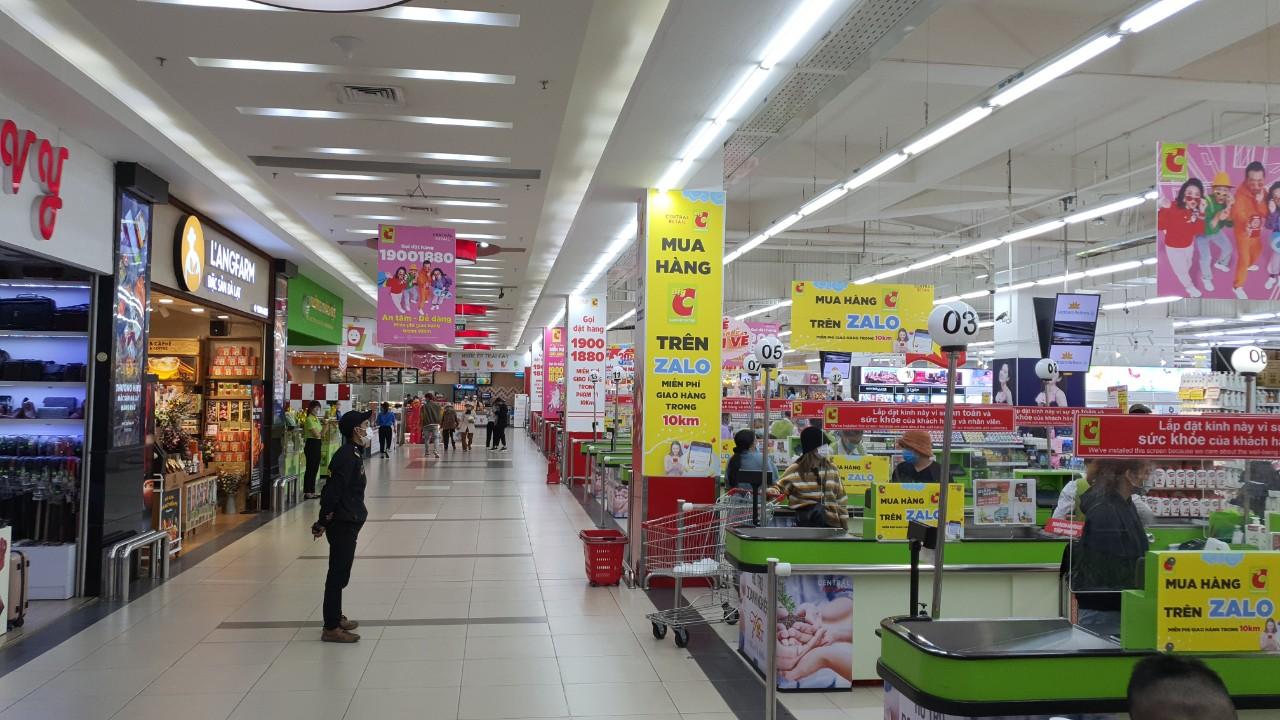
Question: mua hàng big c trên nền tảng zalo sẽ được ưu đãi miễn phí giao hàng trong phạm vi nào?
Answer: mua hàng big c trên nền tảng zalo sẽ được ưu đãi miễn phí giao hàng trong 10 km